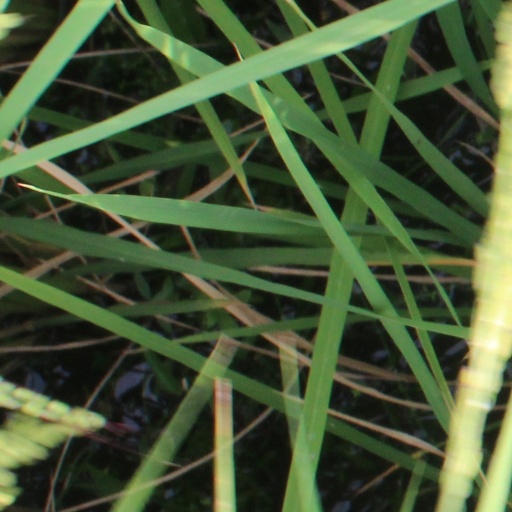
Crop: rice